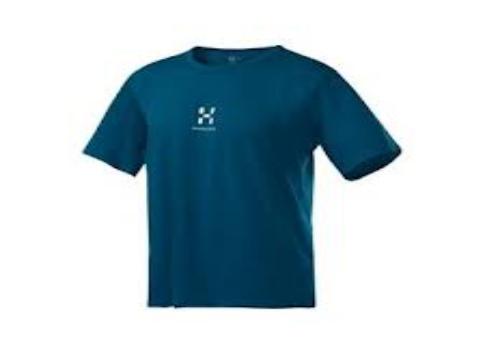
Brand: Haglofs
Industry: Clothes